Léa Clermont-Dion

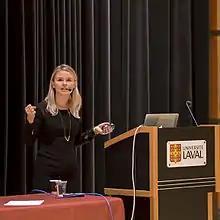
Léa Clermont-Dion at a conference in 2016

Léa Clermont-Dion (born 5 April 1991) is a Canadian author, feminist, television and radio host, and body image advocate. She was a co-facilitator, with Jacinthe Veillette, and spokesperson of the Québec Charter for a Healthy and Diverse Body Image. Clermont-Dion came to public attention during an appearance on the television programme "Tout le monde en parle" in October 2009. She is a doctoral student in political science at Laval University and the author of "La revanche des moches" (2014) and "Les Superbes" (2016).